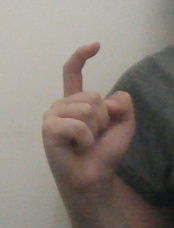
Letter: ra